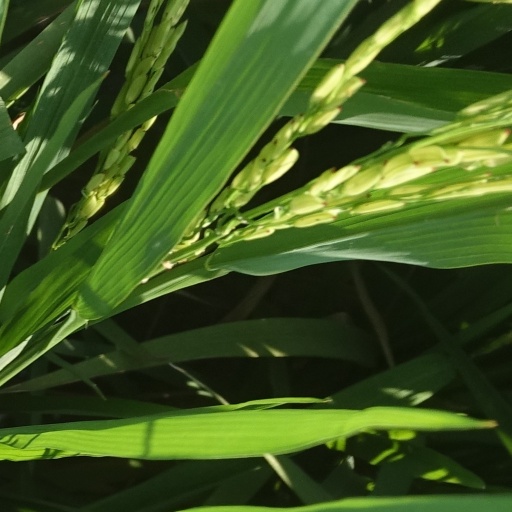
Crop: rice